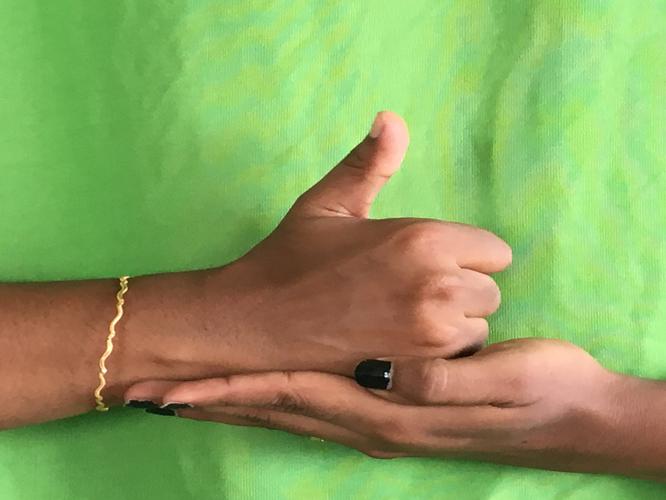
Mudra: Shivalinga
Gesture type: double_hand